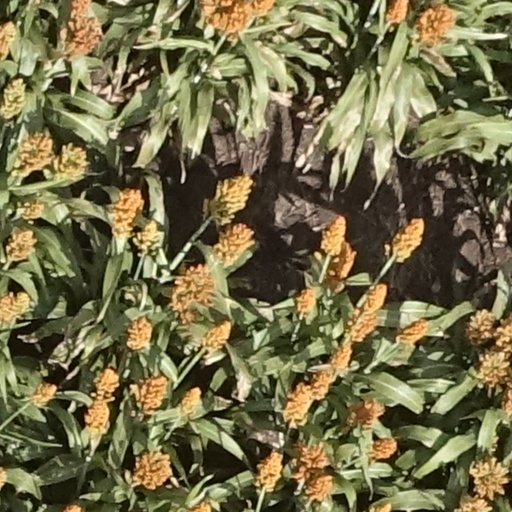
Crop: sorghum